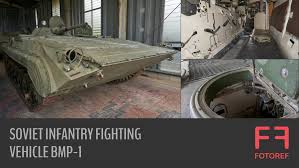
Label: BMP